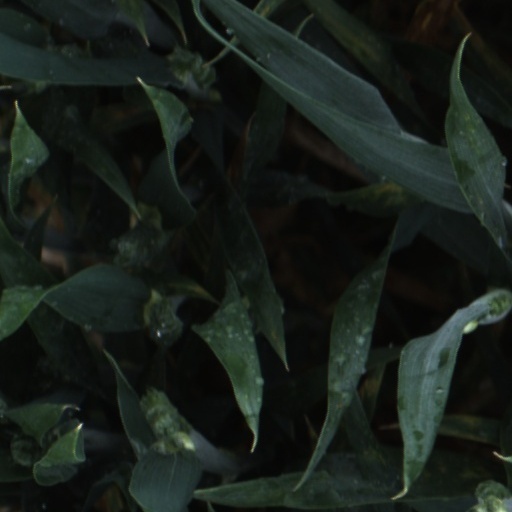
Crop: wheat